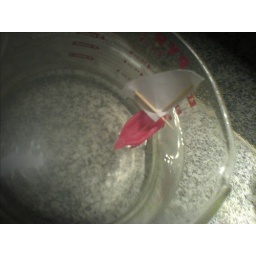
Made out of cheese-wax, a toothpick, and paper + successfully launched in a measuring cup filled with water :-o